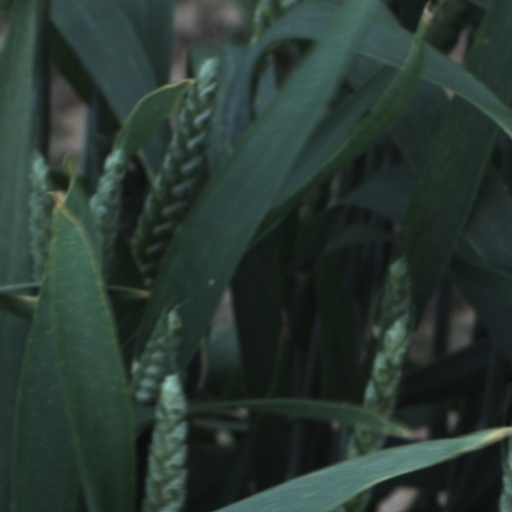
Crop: wheat